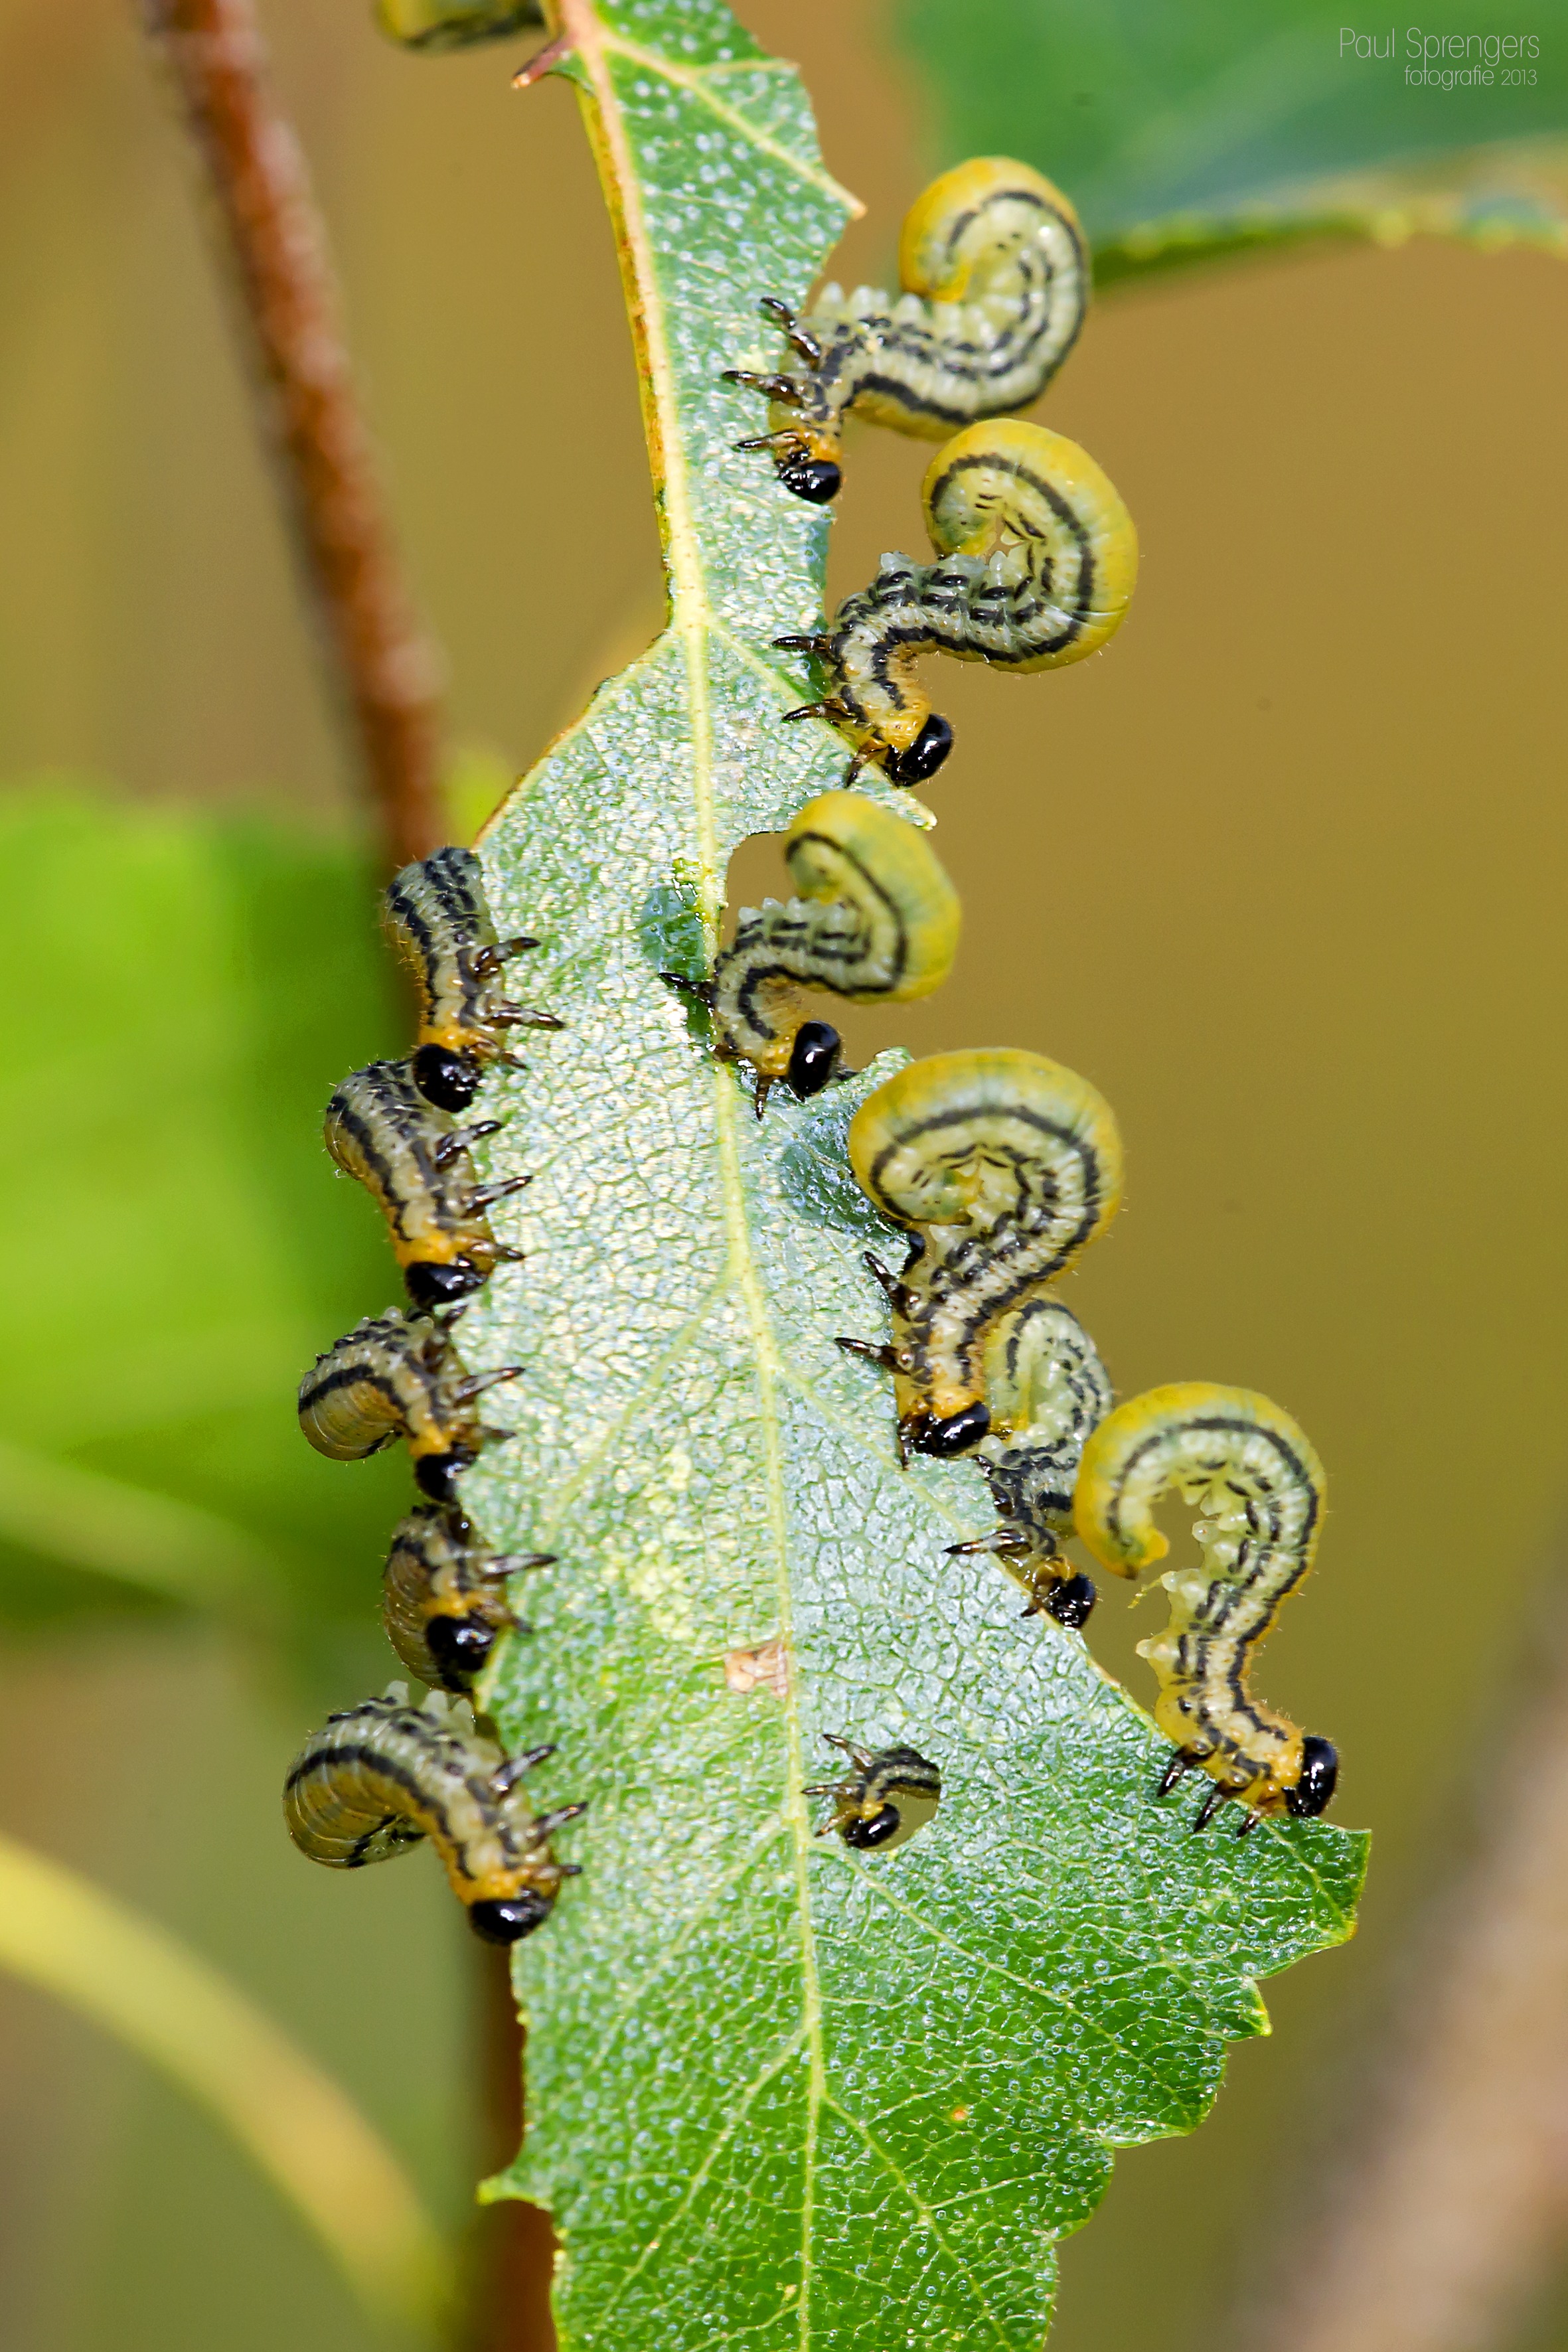
nature, photography, leaf, flower, green, insect, macro, bug, botany, butterfly, yellow, flora, fauna, invertebrate, caterpillar, close up, insects, larva, macro photography, plant stem, moths and butterflies